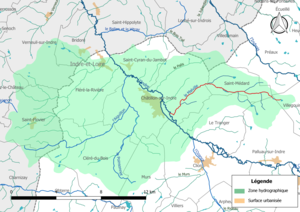
Carte du cours d'eau «
Le Malville, ou « ruisseau de Malville », dénommé également « ruisseau de Saint-Médard » dans sa partie amont, est un cours d'eau français qui coule dans le département de l'Indre. C'est un affluent de l'Indre en rive droite et donc un sous-affluent de la Loire.